Tourism in Armenia

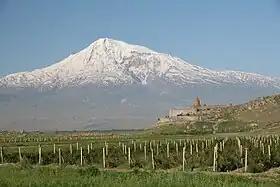

Tourism in Armenia has been a key sector to the Armenian economy since the 1990s when tourist numbers exceeded half a million people visiting the country every year (mostly ethnic Armenians from the Diaspora). The Armenian Ministry of Economy reports that most international tourists come from Russia, EU states, the United States and Iran. Though relatively small in size, Armenia has four UNESCO world heritage sites.